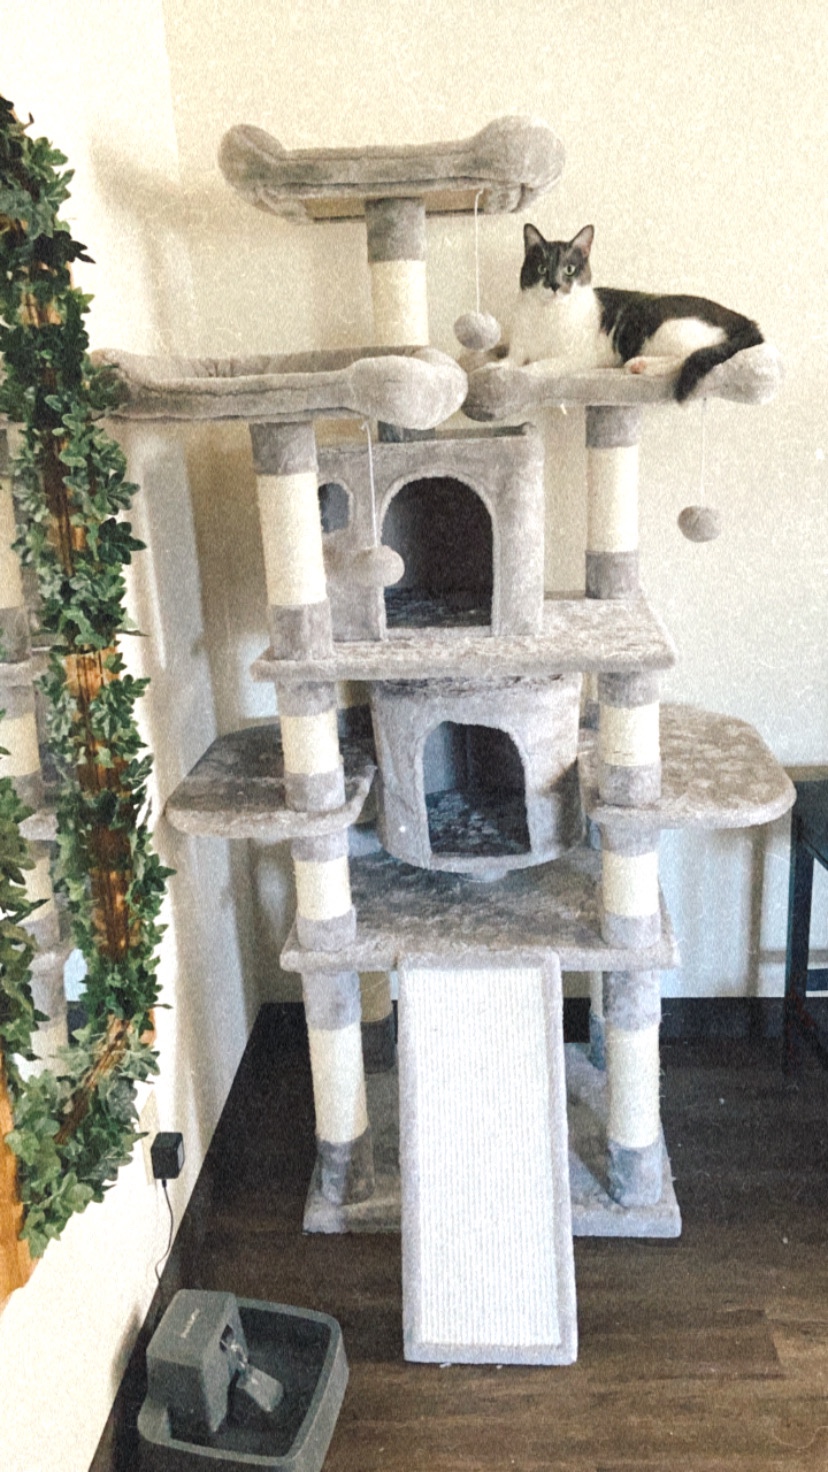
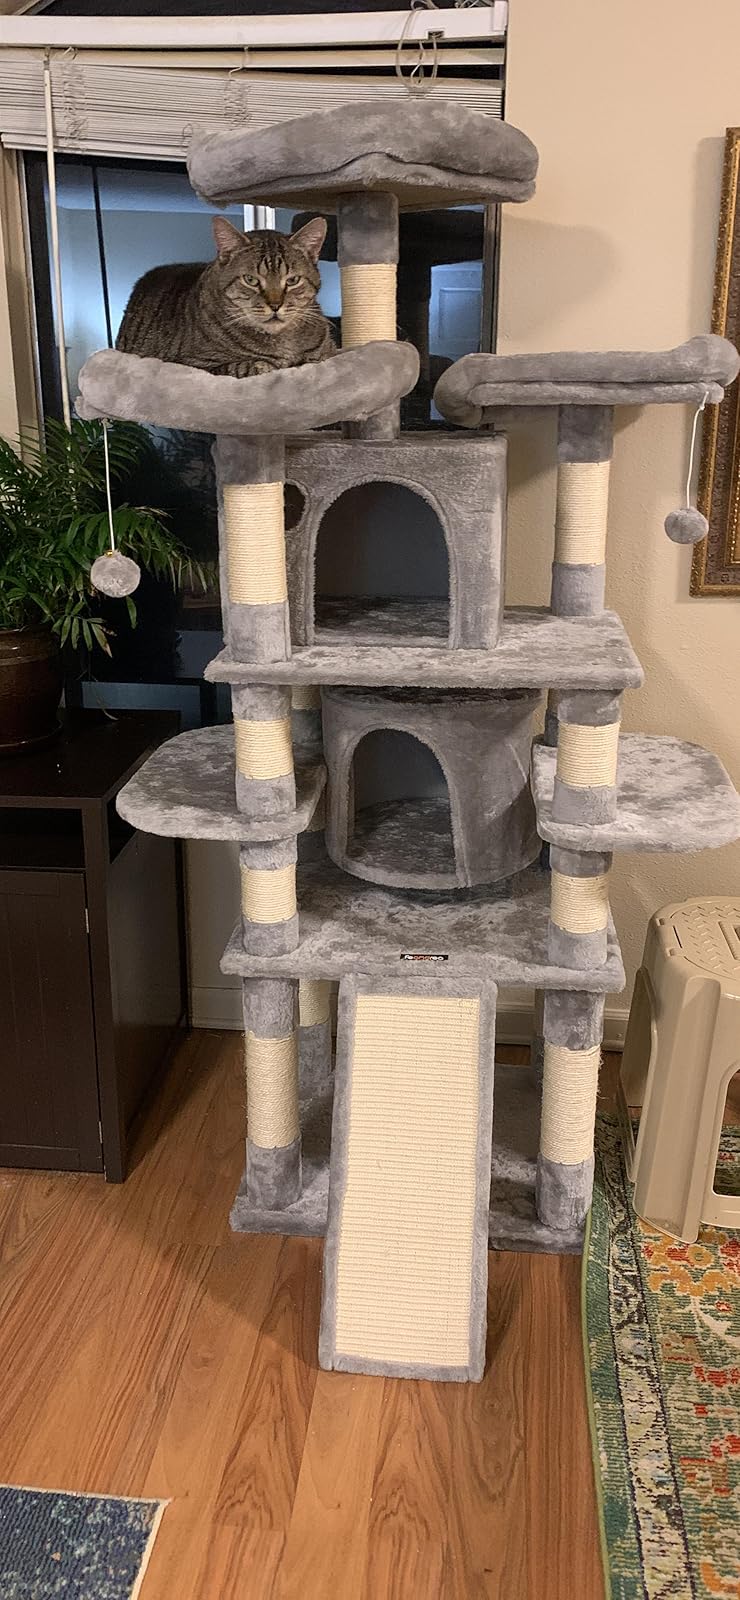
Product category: items_cat tree
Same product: yes